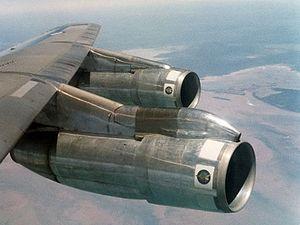
Le Pratt & Whitney JT3D est un turbofan américain de première génération, qui équipa notamment les Boeing 707 et Douglas DC-8. Conçu par le constructeur motoriste Pratt & Whitney, c'est une évolution à double flux du réacteur Pratt & Whitney JT3C, lui-même issu du réacteur militaire Pratt & Whitney J57. Il a été construit à plus de 8 000 exemplaires, produits entre 1959 et 1985. La plupart des exemplaires encore en service de nos jours sont utilisés par des appareils militaires, où ils portent la désignation TF33.